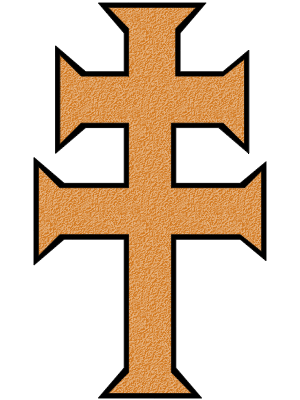
Le Santo Daime est un mouvement religieux originaire de l’Amazonie brésilienne dont le fondateur est Raimundo Irineu Serra et qui utilise l'ayahuasca comme sacrement religieux.